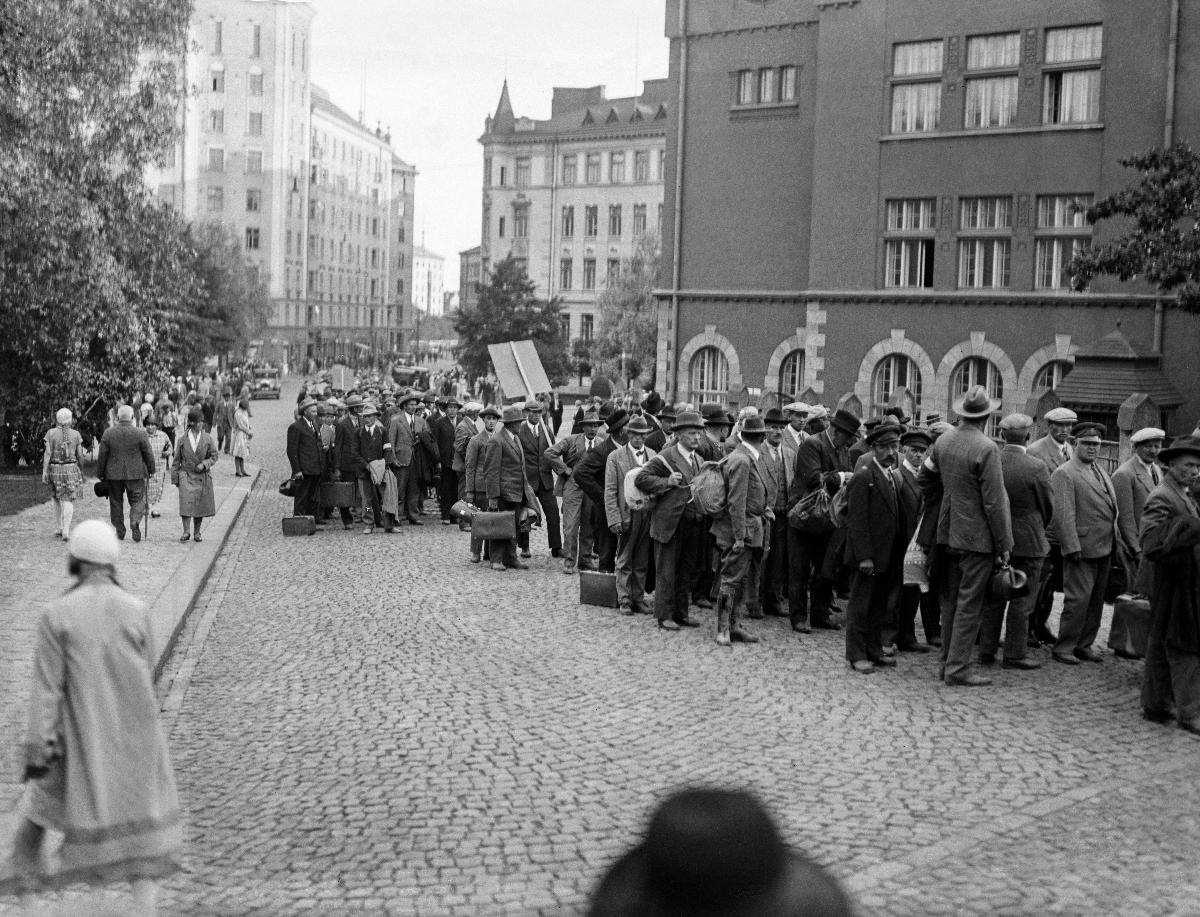
Talonpoikaismarssi
Bondetåget; The Peasant March
sisällön kuvaus: Talonpoikaismarssi saapuu Helsinkiin 6.7.1930. Marssin osallistujat jonottavat Ratakadun kansakoulun ulkopuolella. content description: The Peasant March arrives in Helsinki 6.7.1930. The marchers queue outside Ratakatu elemetary school. innehållsbeskrivning: Bondetåget anländer till Helsingfors 6.7.1930. Marchdeltagarna köar utanför Bangatans folkskola.
Kuvaaja: Sundström, Hugo, kuvaaja
Vuosi: 1930
Paikka: Suomi, Uusimaa, Helsinki
Aiheet: mielenosoitukset; marssit; talonpojat; äärioikeistolaisuus; lapuanliike; HBL; demonstrations (activism); far right; Lapua movement; demonstrations; peasants; march; far-right extremism; demonstrationer (meningsyttringar); högerextremism; Lapporörelsen; demonstrationer; bönder; lapporörelsen